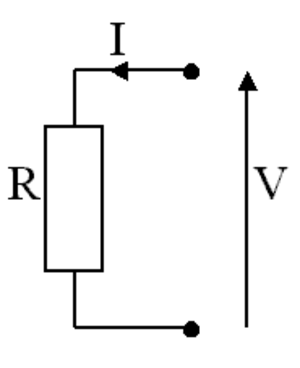
Ohms lov
Modstand R med en vis strøm igennem sig I og en vis spænding over sig V = U. Den afsatte effekt i modstanden R er P.
Ohms lov er en empirisk lov, der giver sammenhængen mellem elektrisk strøm (I), elektrisk spænding og fænomenet elektrisk modstand for en stor gruppe stoffer. Betegnelsen lov er misvisende, da udtrykket ikke gælder generelt.